The Rainbow Landscape (1640)

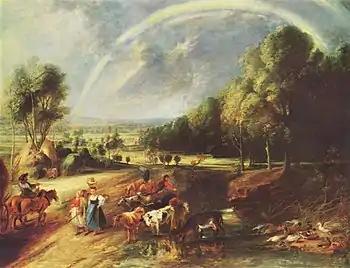
"The Rainbow Landscape" (1640) by Rubens

The Rainbow Landscape is a 1640 oil-on-panel painting by Peter Paul Rubens, now in the Alte Pinakothek in Munich. One of the painter's last works and the third of three autograph works on the same subject, it mixes Italian and Flemish influences in a style reminiscent of Rubens' friend Jan Bruegel the Elder but with figures drawing on nymphs from the work of Annibale Carracci and Domenichino.